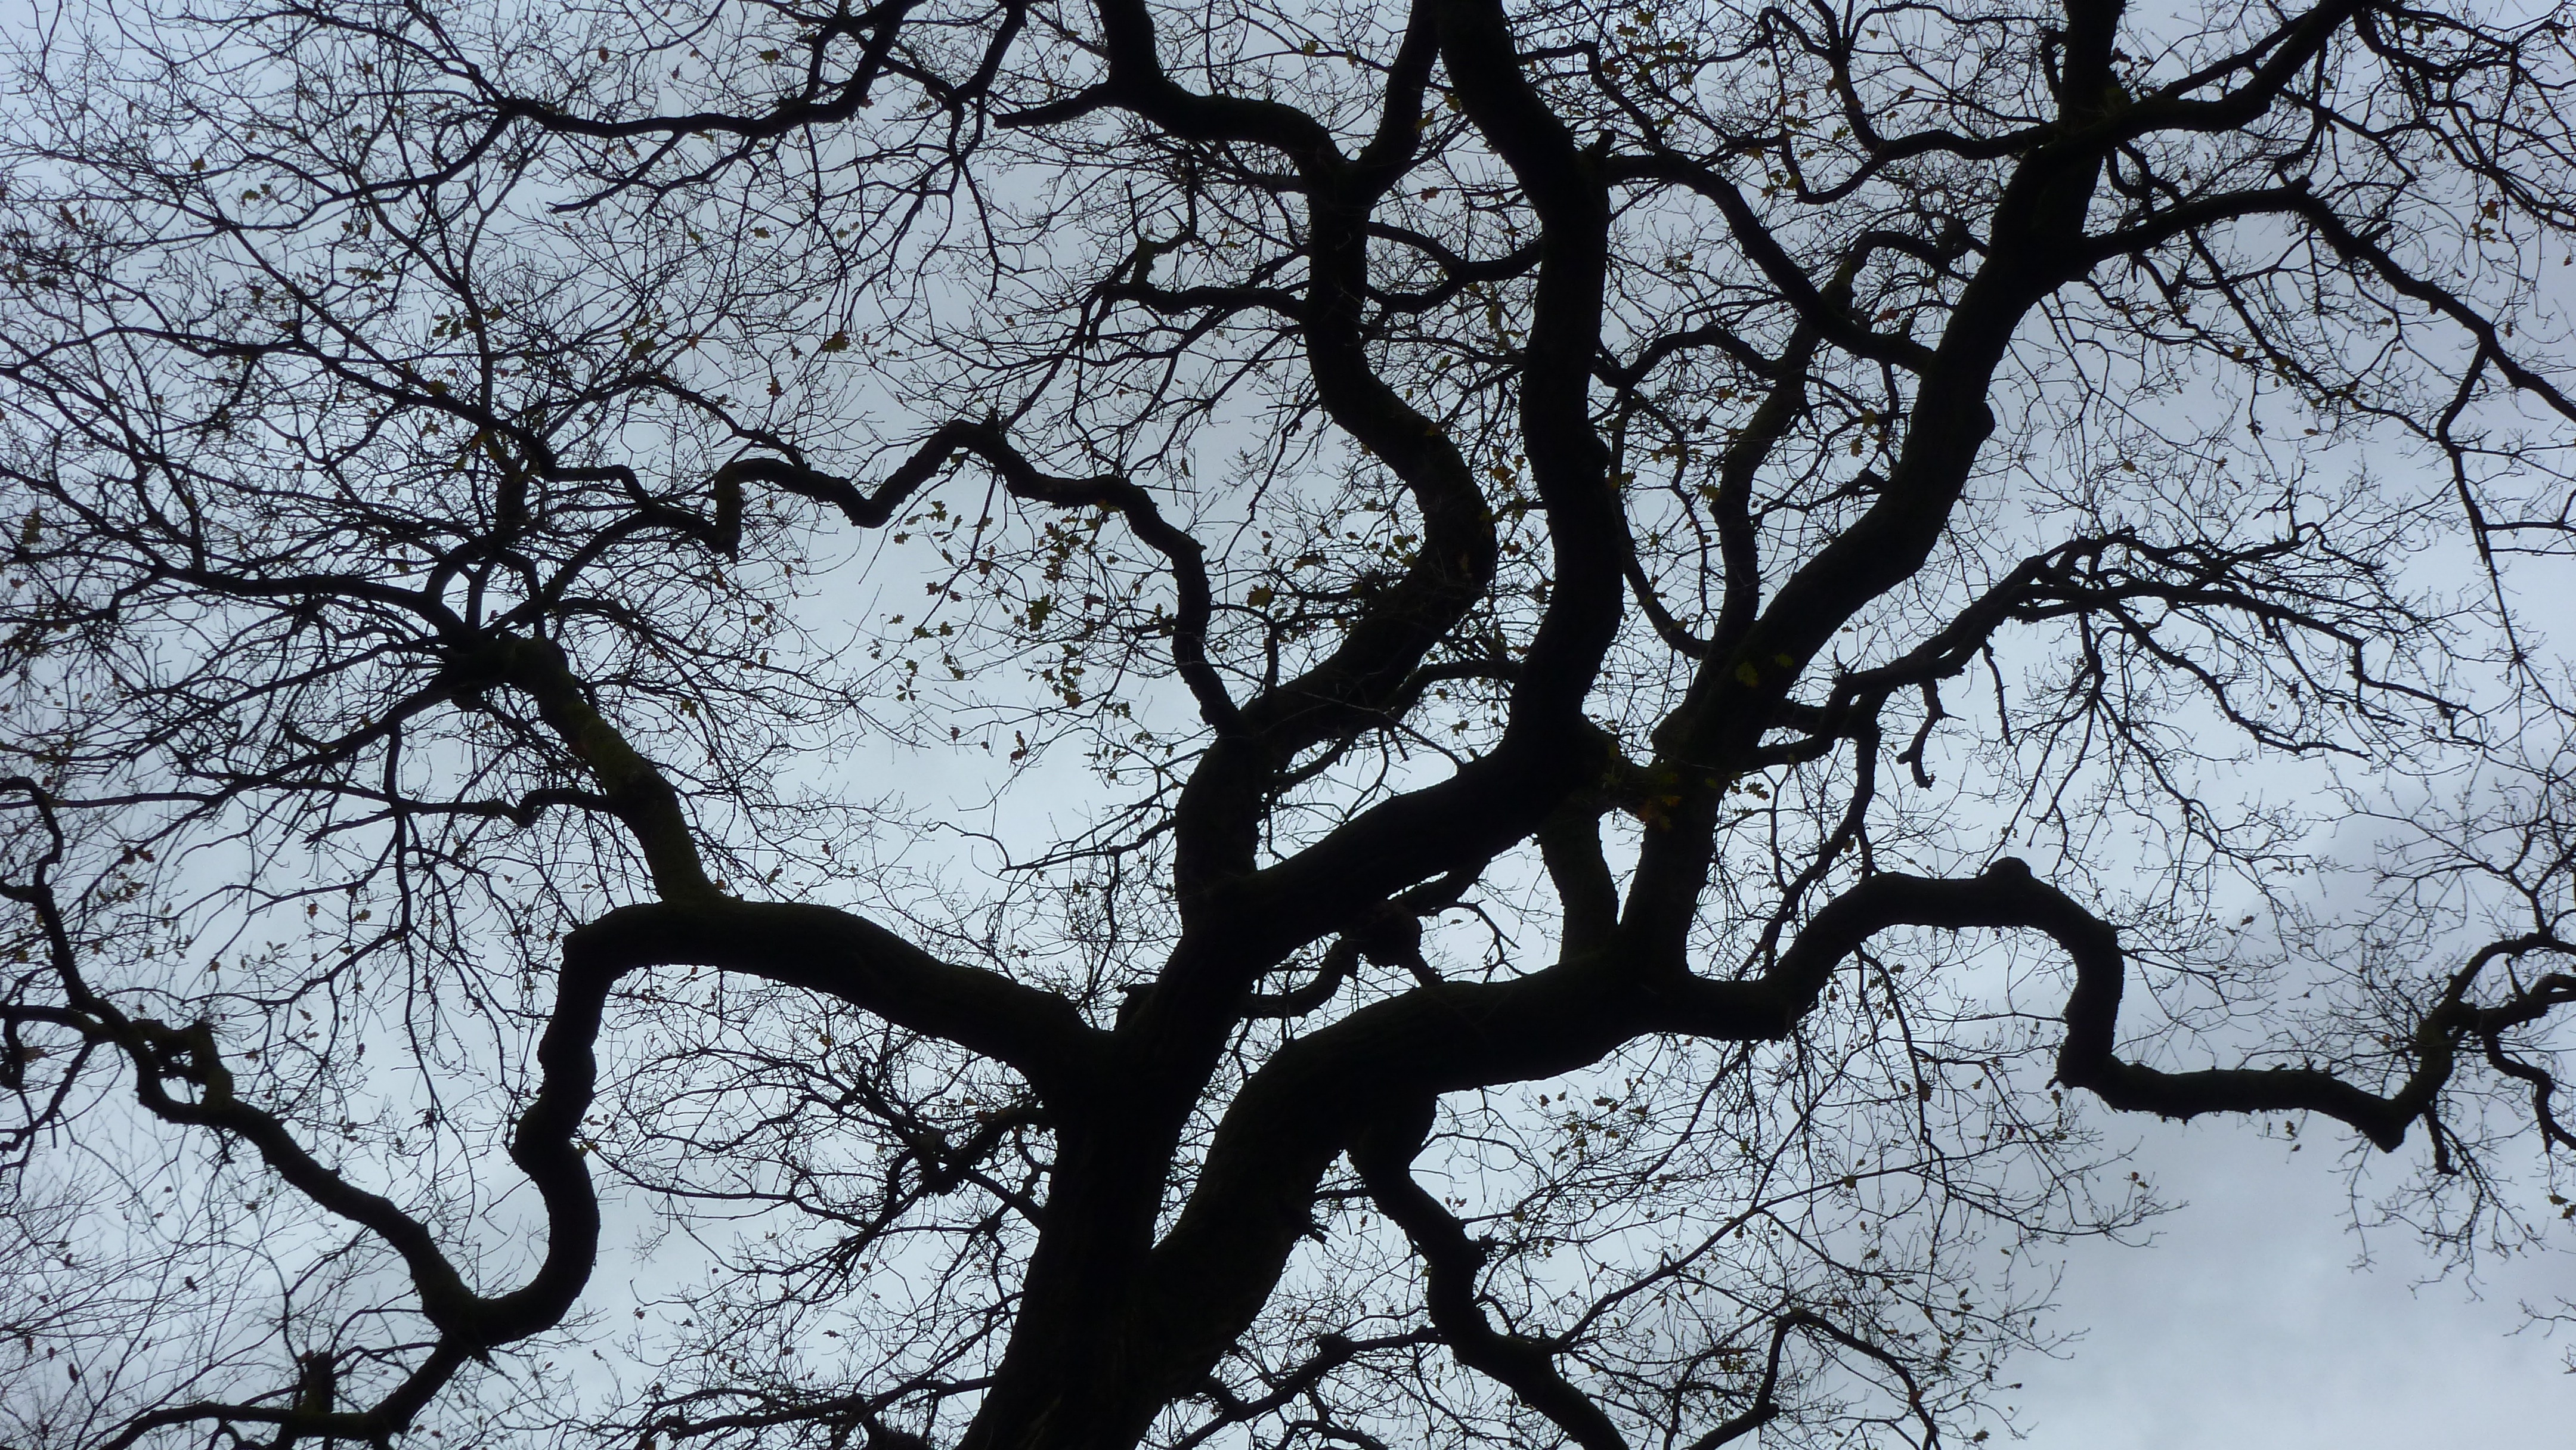
tree, branch, blossom, snow, winter, black and white, plant, leaf, flower, frost, spring, contrast, monochrome, season, oak, monochrome photography, woody plant, depth perception